Tetricus I

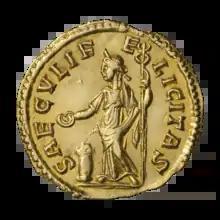
A golden coin bearing the inscription of a standing Felicitas, facing left

The gold issued during the reign of Tetricus fall into several types. Seven surviving coins feature his image on the obverse, with the reverses showing him riding a horse, him holding an olive branch and a scepter, as well as various depictions of deities standing, including: Aequitas, Jupiter, Laetitia, Pax, Fides, and Spes. One features his face on the obverse and a standing Hilaritas on the reverse. Another displays his head on the obverse and a depiction of the Roman goddess Victoria walking to the right on the reverse. There are two types that depicted Tetricus I and Tetricus II together; both feature jugate (side-by-side) images of them on the obverse, with one having a standing Aeternitas on the reverse and the other having a standing Felicitas. A rare (a silver coin) issued during his reign has a three-quarter facing image of Tetricus on the obverse and Victoria standing with her foot on a globe on the reverse.